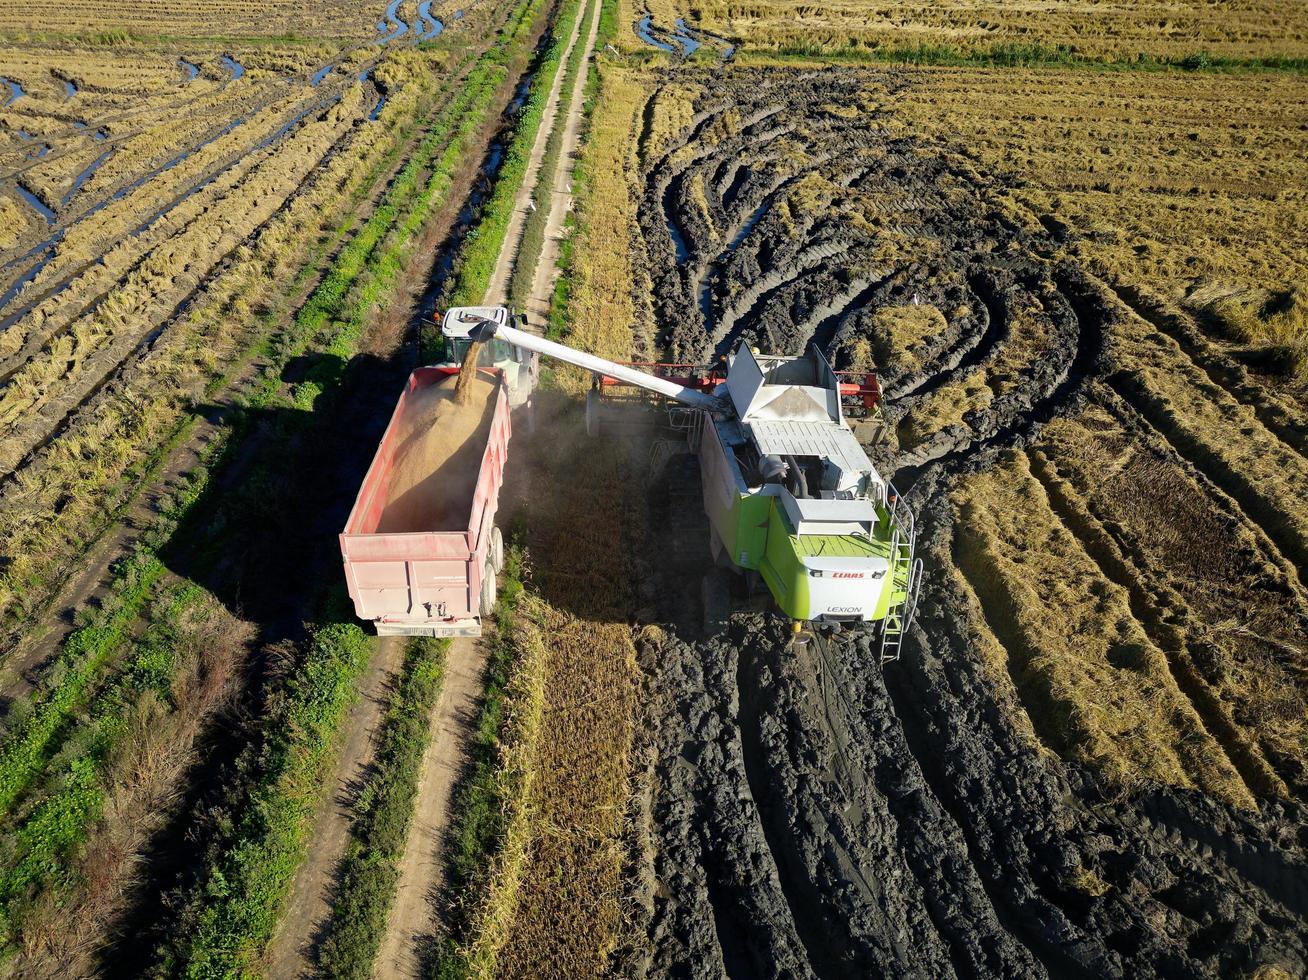
Hili ni shamba kubwa la mchele na huu ni msimu wa mavuno. Kuna mashine ambayo inatumika kuvuna na kusiaga huu mchele. Mashine hii imetengenezwa kwa teknolojia ya hali ya juu. Inasiaga ikipeleka kwenye lori ambalo litasafirisha.